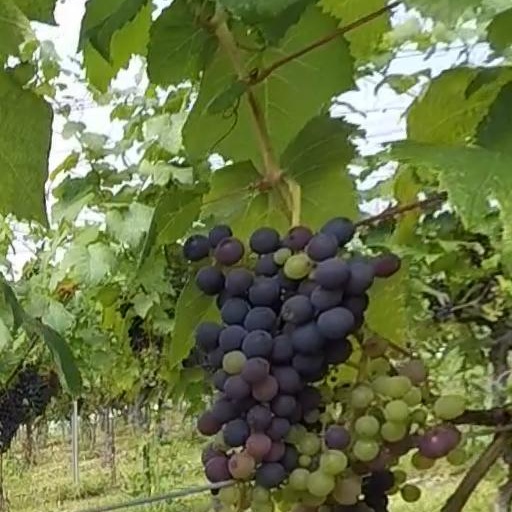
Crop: grape